Mount Misen

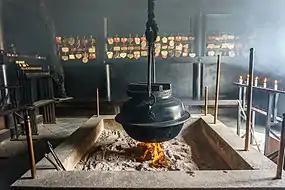
Kiezu-no-hi (The eternal flame)

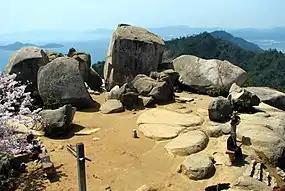
Mount Misen summit

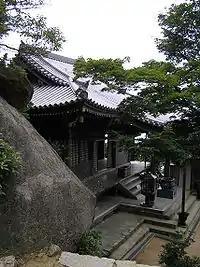
Sanki-gongen-dō temple near the summit of Mount Misen

This is the holy fire said to have been started by the Japanese Buddhist monk Kobo Daishi, who founded the Daishoin Temple in 806. It still burns today and the holy water boiled by this fire is used to treat diseases. This fire was used as the pilot light for the 'Flame of Peace' in Hiroshima Peace Memorial Park.